Vehicle registration plates of Peru

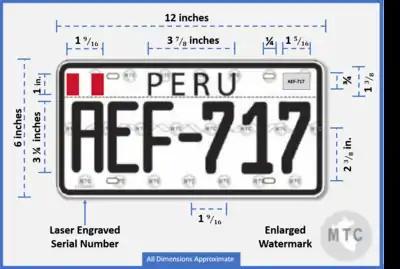
2010 license plate dimensions

The redesign of the Peruvian plates included many changes. The national flag of Peru is displayed in color, without the shield, in the upper left hand corner. The word Peru is centered at the top in all capital letters. There is a holographic label at the top right with the plate number and nanotext, and any attempt to remove it will cause its destruction. The background to the plate has reflective sheeting which contains a high security seal (watermark). At the lower left of the plate a security serial number is laser engraved into the plate. In the background of the center of the plate is a three-dimensional interwoven sine wave. The plates are made of aluminum and are 150 mm tall by 300 mm wide except for motorcycles which are 110 mm tall by 190 mm wide. The holographic seal is also smaller on the motorcycle plates.